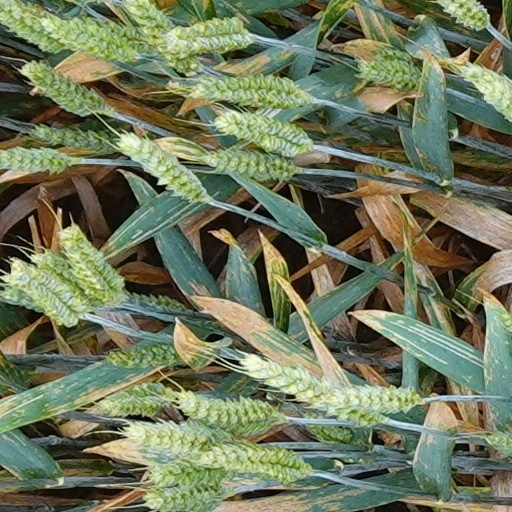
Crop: wheat